Ultra Vortek

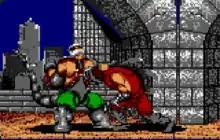
Gameplay screenshot from the unreleased "Ultra Vortex" for Atari Lynx.

A version of "Ultra Vortek" featuring hand-drawn graphics was in development by Beyond Games for the Atari Lynx under its original "Ultra Vortex" name. It was intended to be released as part of a planned relaunch of the Lynx if the Jaguar proved to be successful on the market. The game was only displayed for versus play once at Atari's booth during Summer CES in 1994, where it featured one stage and two playable characters.